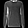
Label: Pullover